Catepanate of Ras

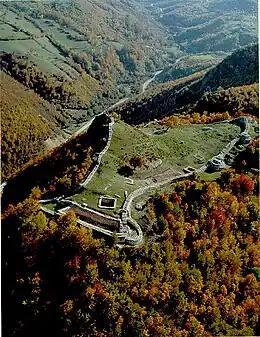
Medieval fortified city of Ras

In the middle of the 6th century, during the reign of Byzantine emperor Justinian I (d. 565), a fortress of "Arsa" in the province of Dardania was refortified, as attested by historian Procopius. At the beginning of the 7th century, Byzantine rule collapsed, and the region was settled by the Slavs. Up to the middle of the 10th century, the fortress of Ras was a borderline stronghold between the Principality of Serbia and First Bulgarian Empire, as attested by the Byzantine emperor and historian Constantine VII Porphyrogenitus (d. 959) in his work "De Administrando Imperio".